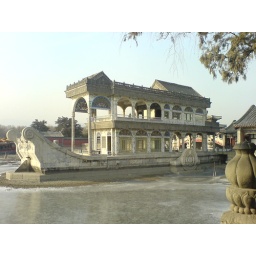
a marble boat beside the frozen lake